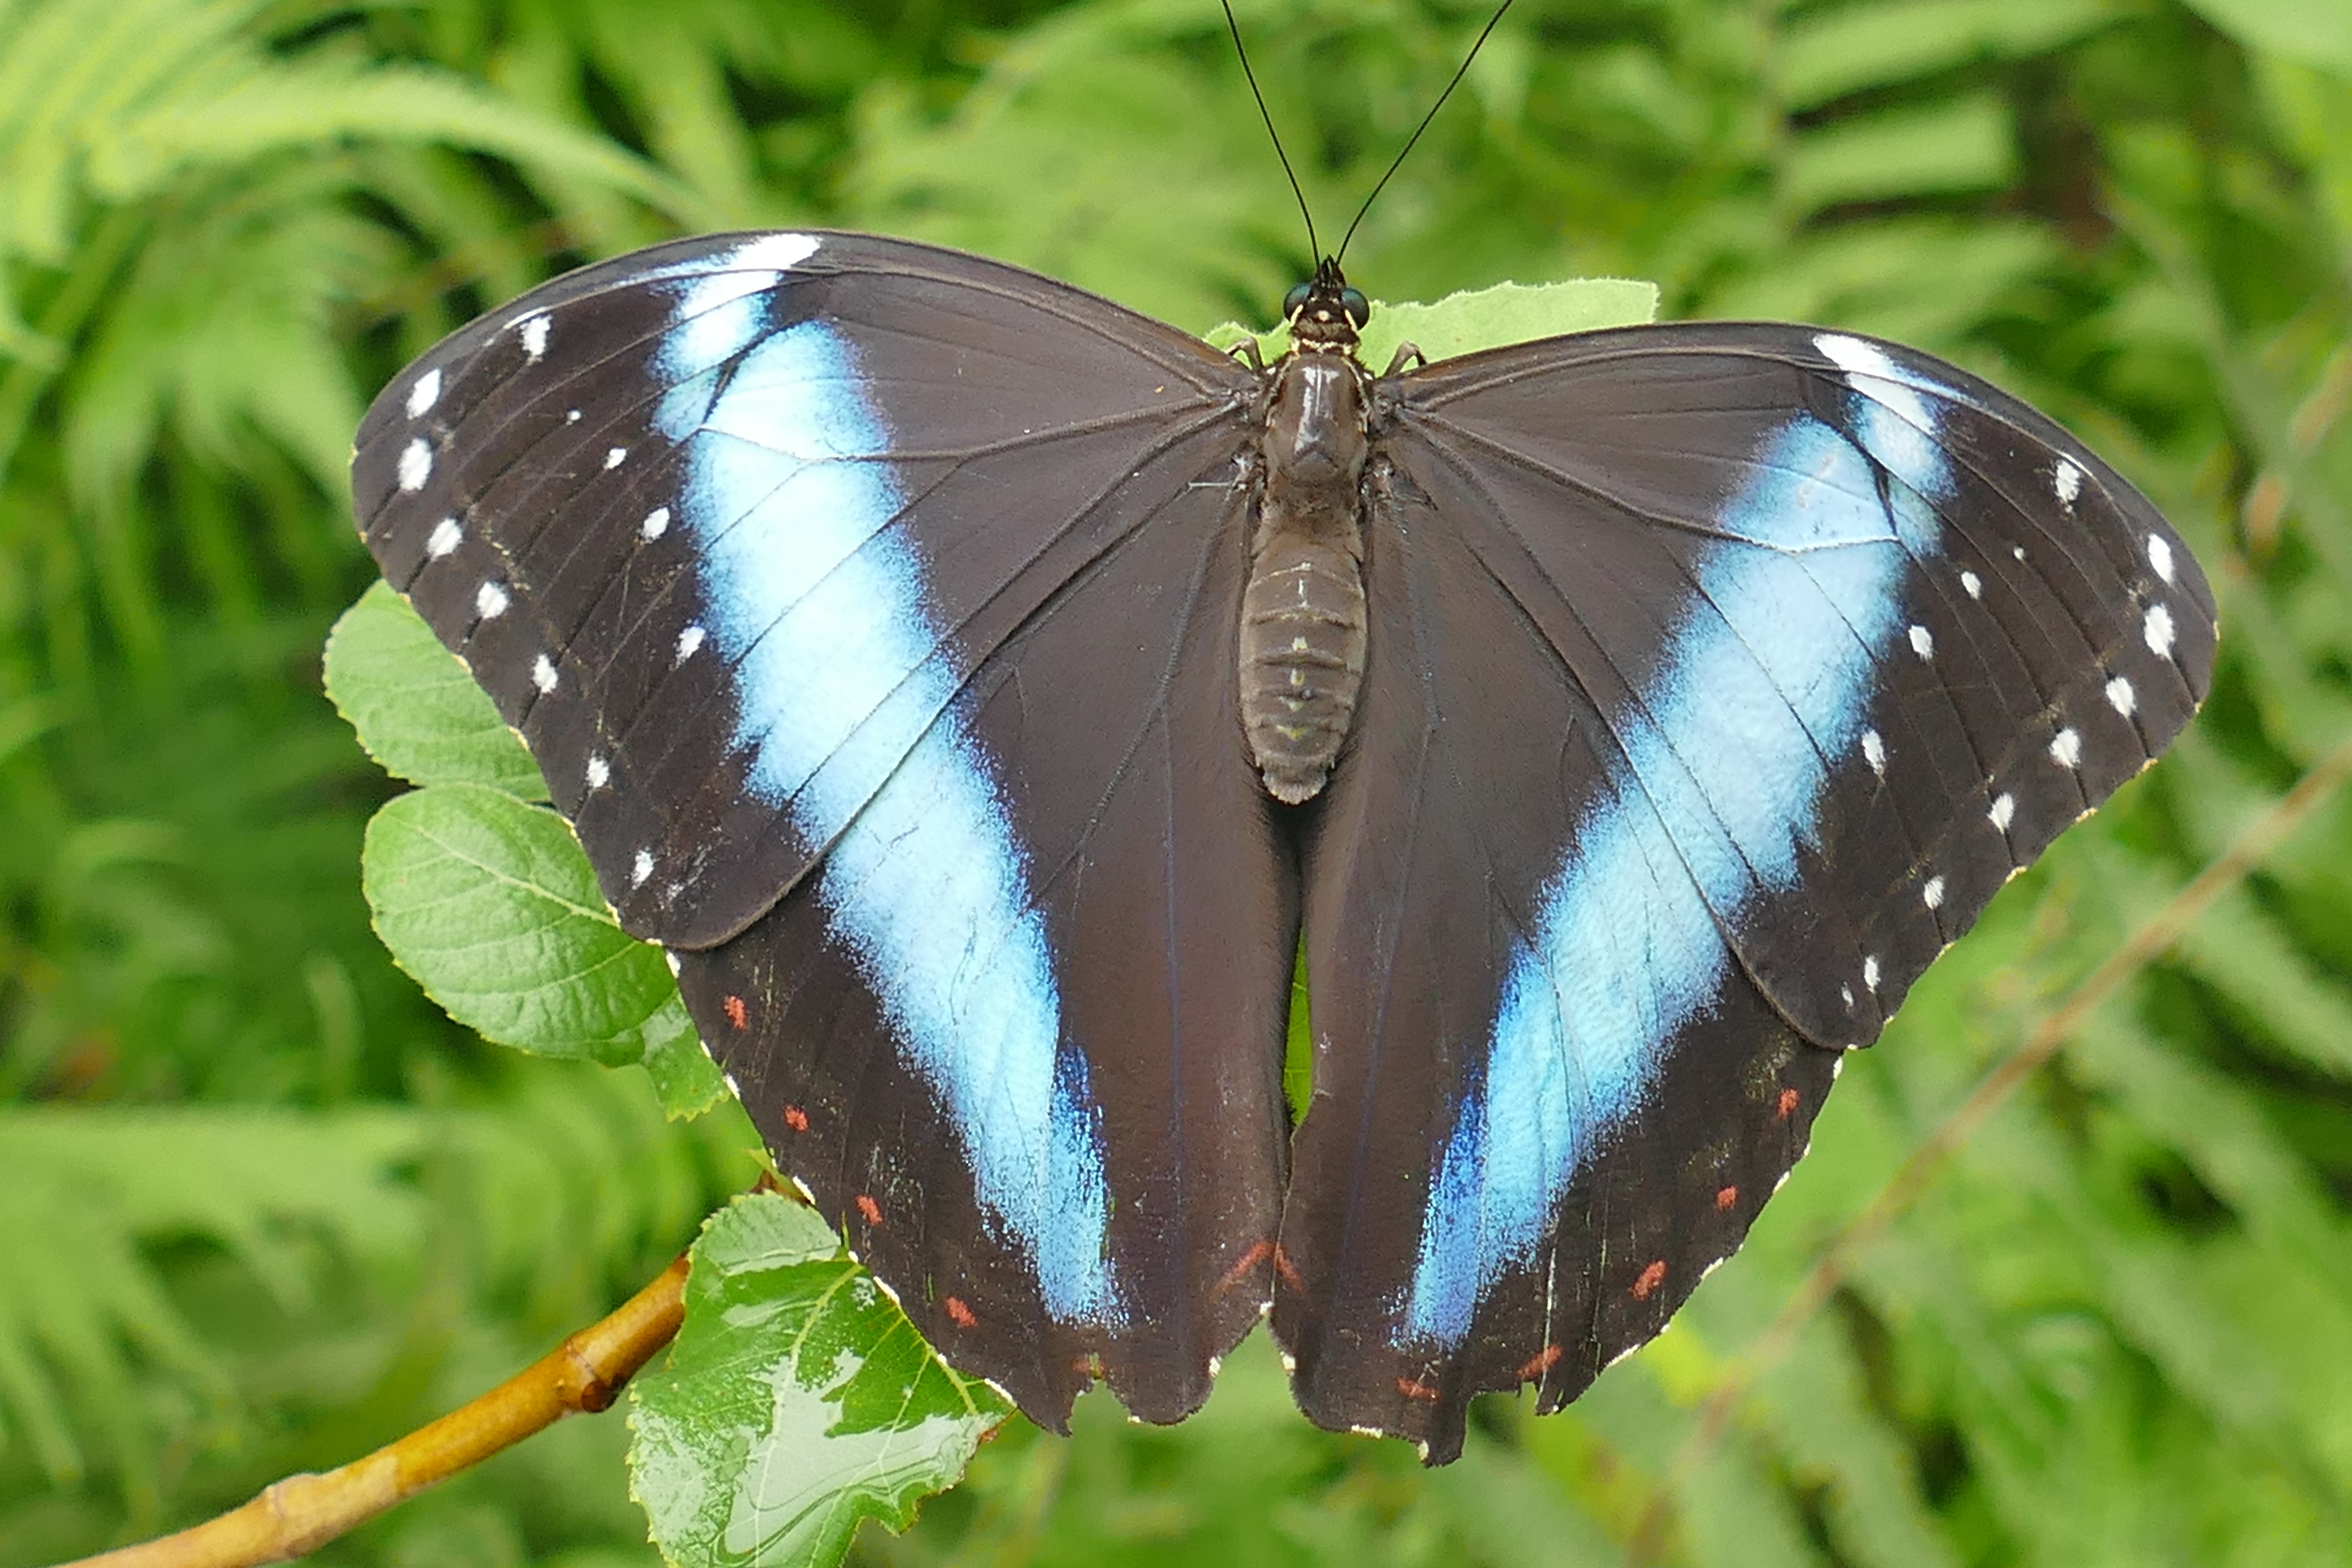
nature, wing, leaf, flower, animal, fly, wildlife, green, insect, botany, butterfly, fauna, invertebrate, close up, exotic, animal world, flight insect, macro photography, arthropod, edelfalter, pollinator, tropical house, sky butterfly, blue black, moths and butterflies, lycaenid, brush footed butterfly, colias, large butterfly